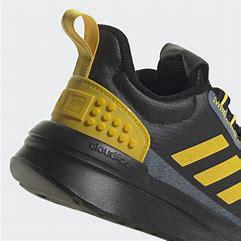
Brand: Adidas
Model: Racer Tr X Lego